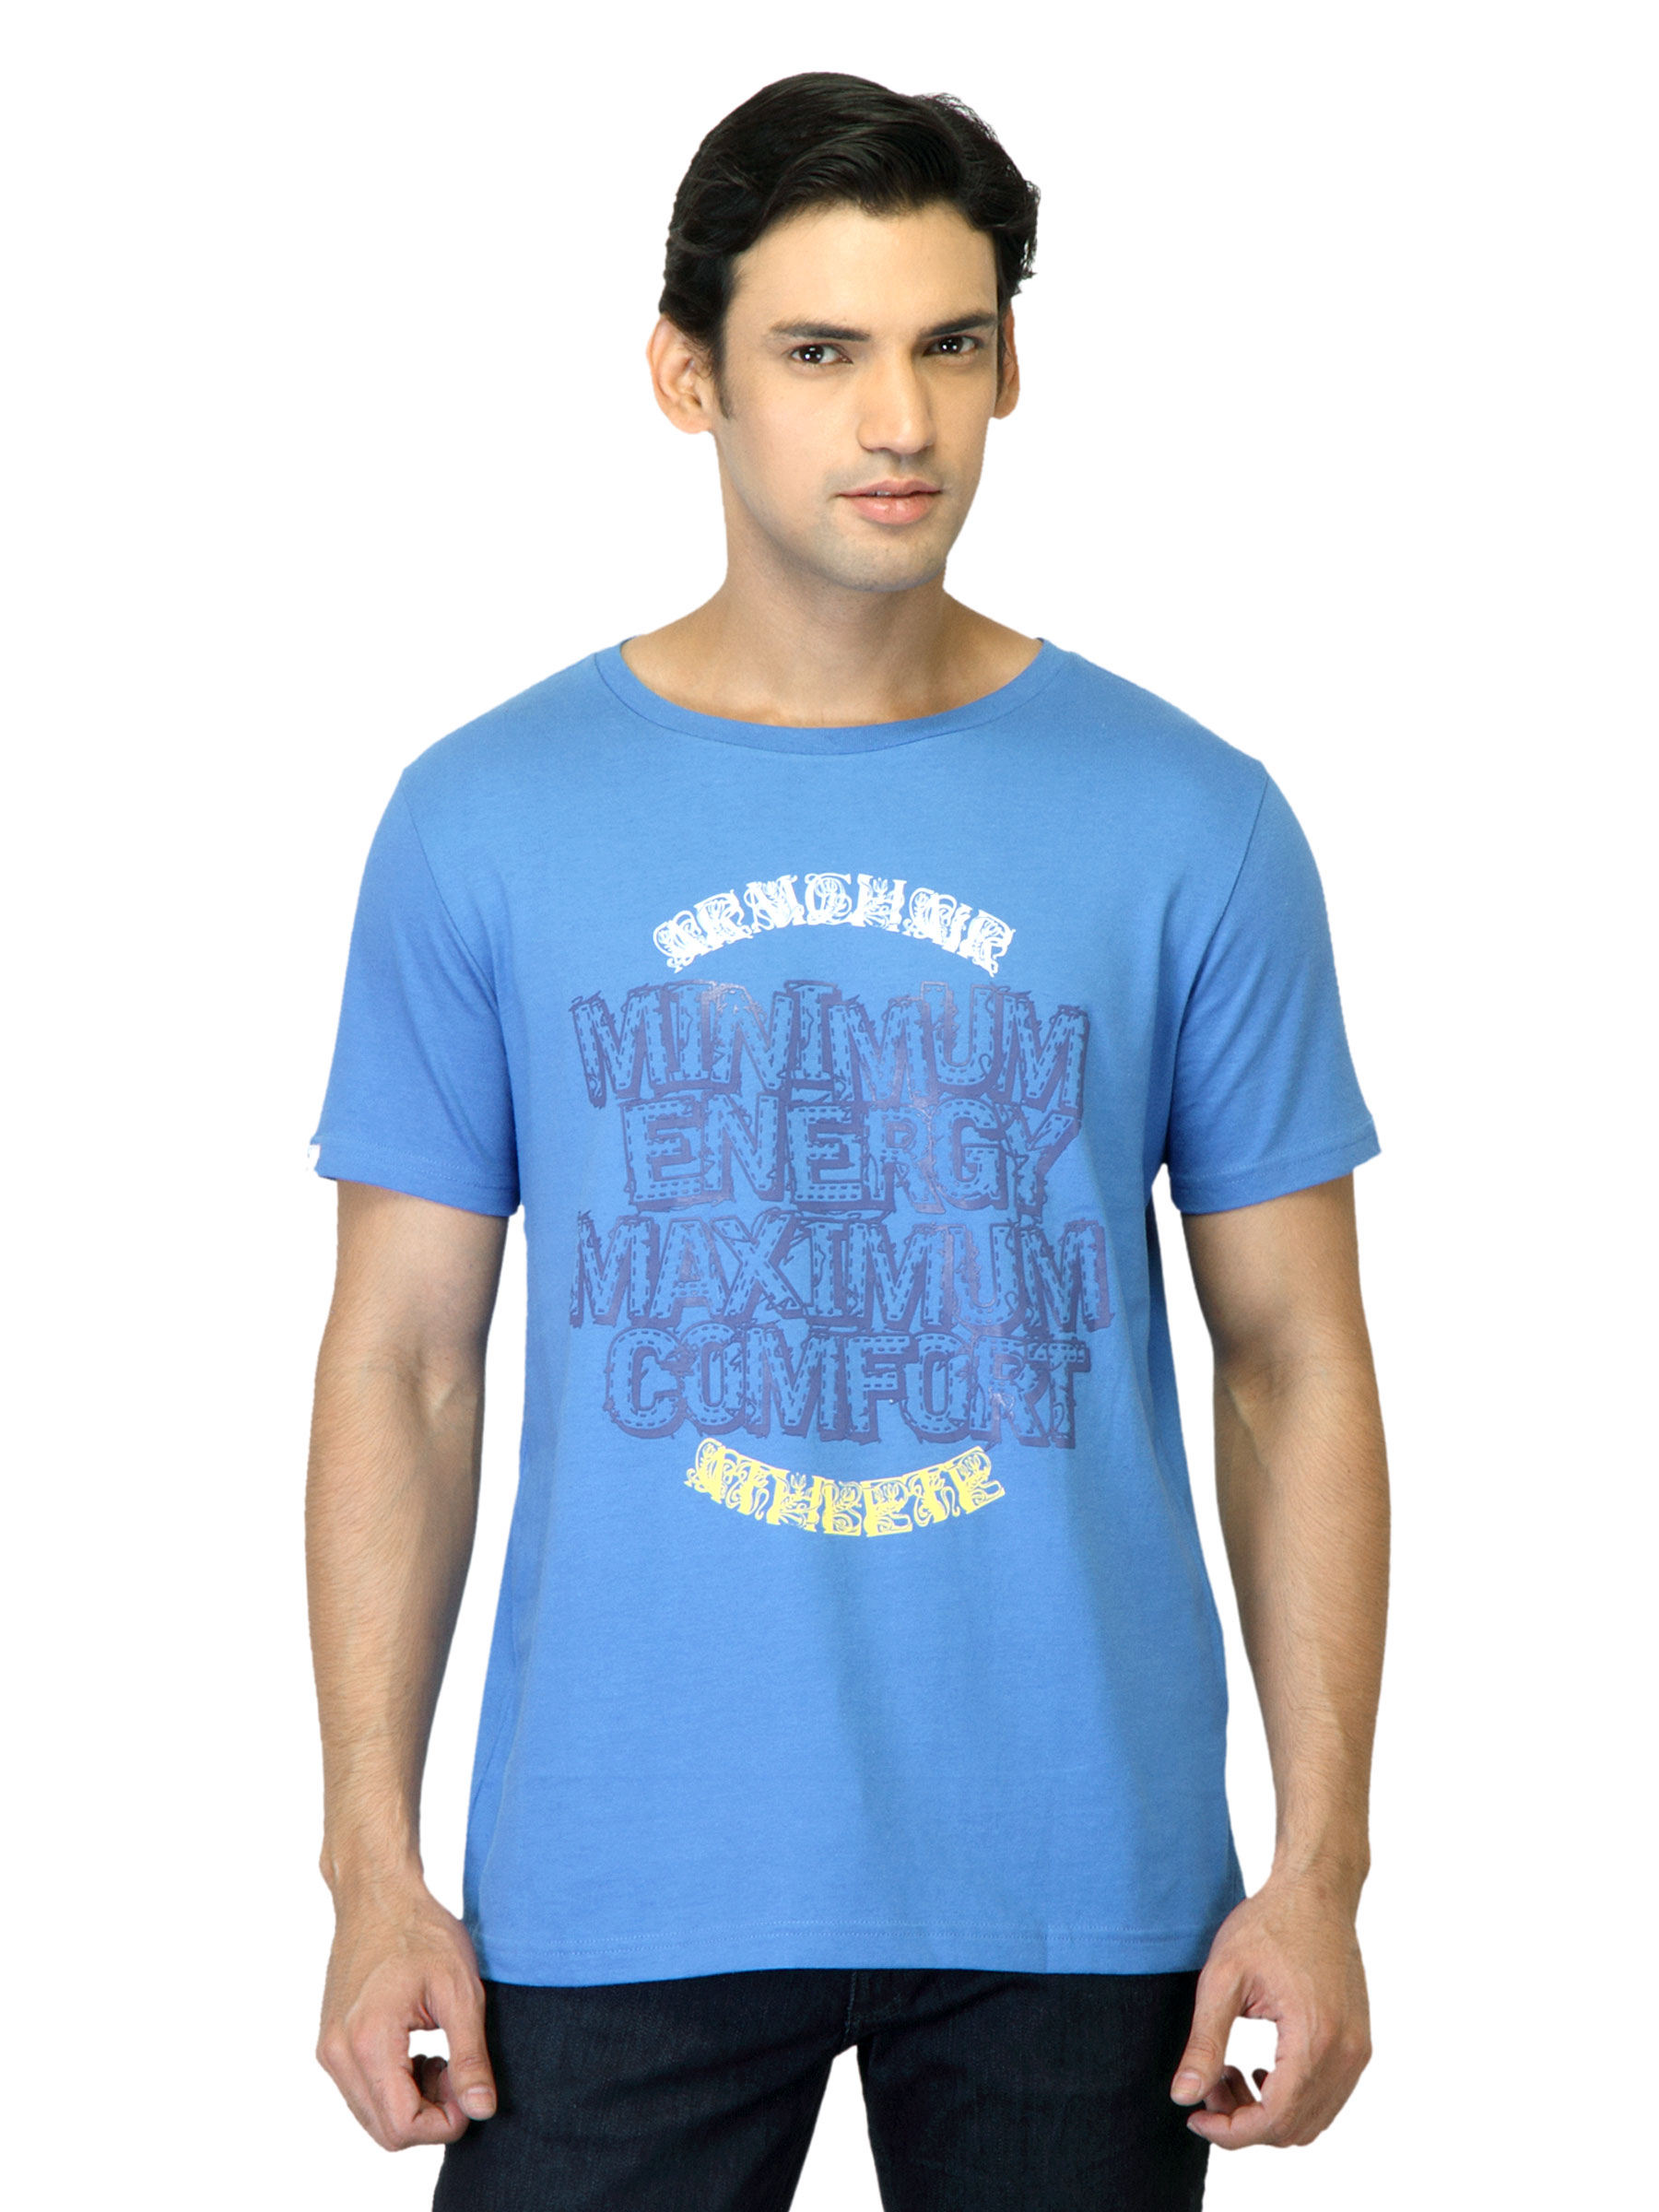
Puma Men Blue T-shirt
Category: Apparel / Topwear / Tshirts
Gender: Men
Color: Blue
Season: Summer 2012
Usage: Casual